Albert J. Pitman

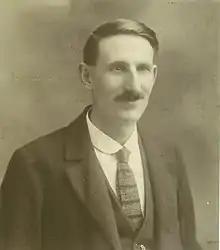
Albert J Pitman, in his thirties.

Born in Bridgend, Glamorgan in 1887, two years later he moved with his family some twenty miles west, to Baglan, Neath Port Talbot. He had very little education, leaving school at the age of twelve, but his teacher told him ‘there’s nothing more I can teach you.’ This was perhaps an early sign of an unusual talent. In 1903 at the age of sixteen he joined the Great Western Railway Company and worked for them until his compulsory retirement at sixty-five.